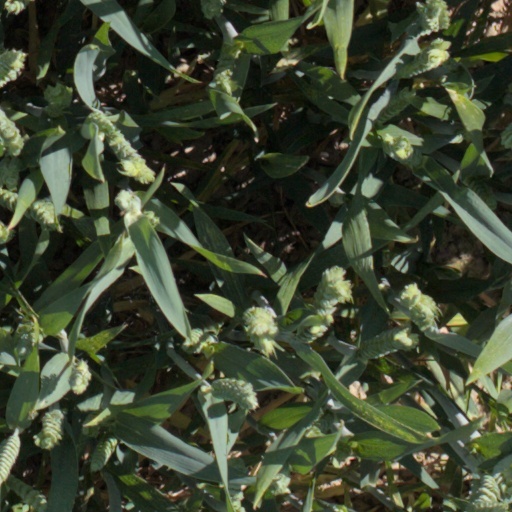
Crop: wheat